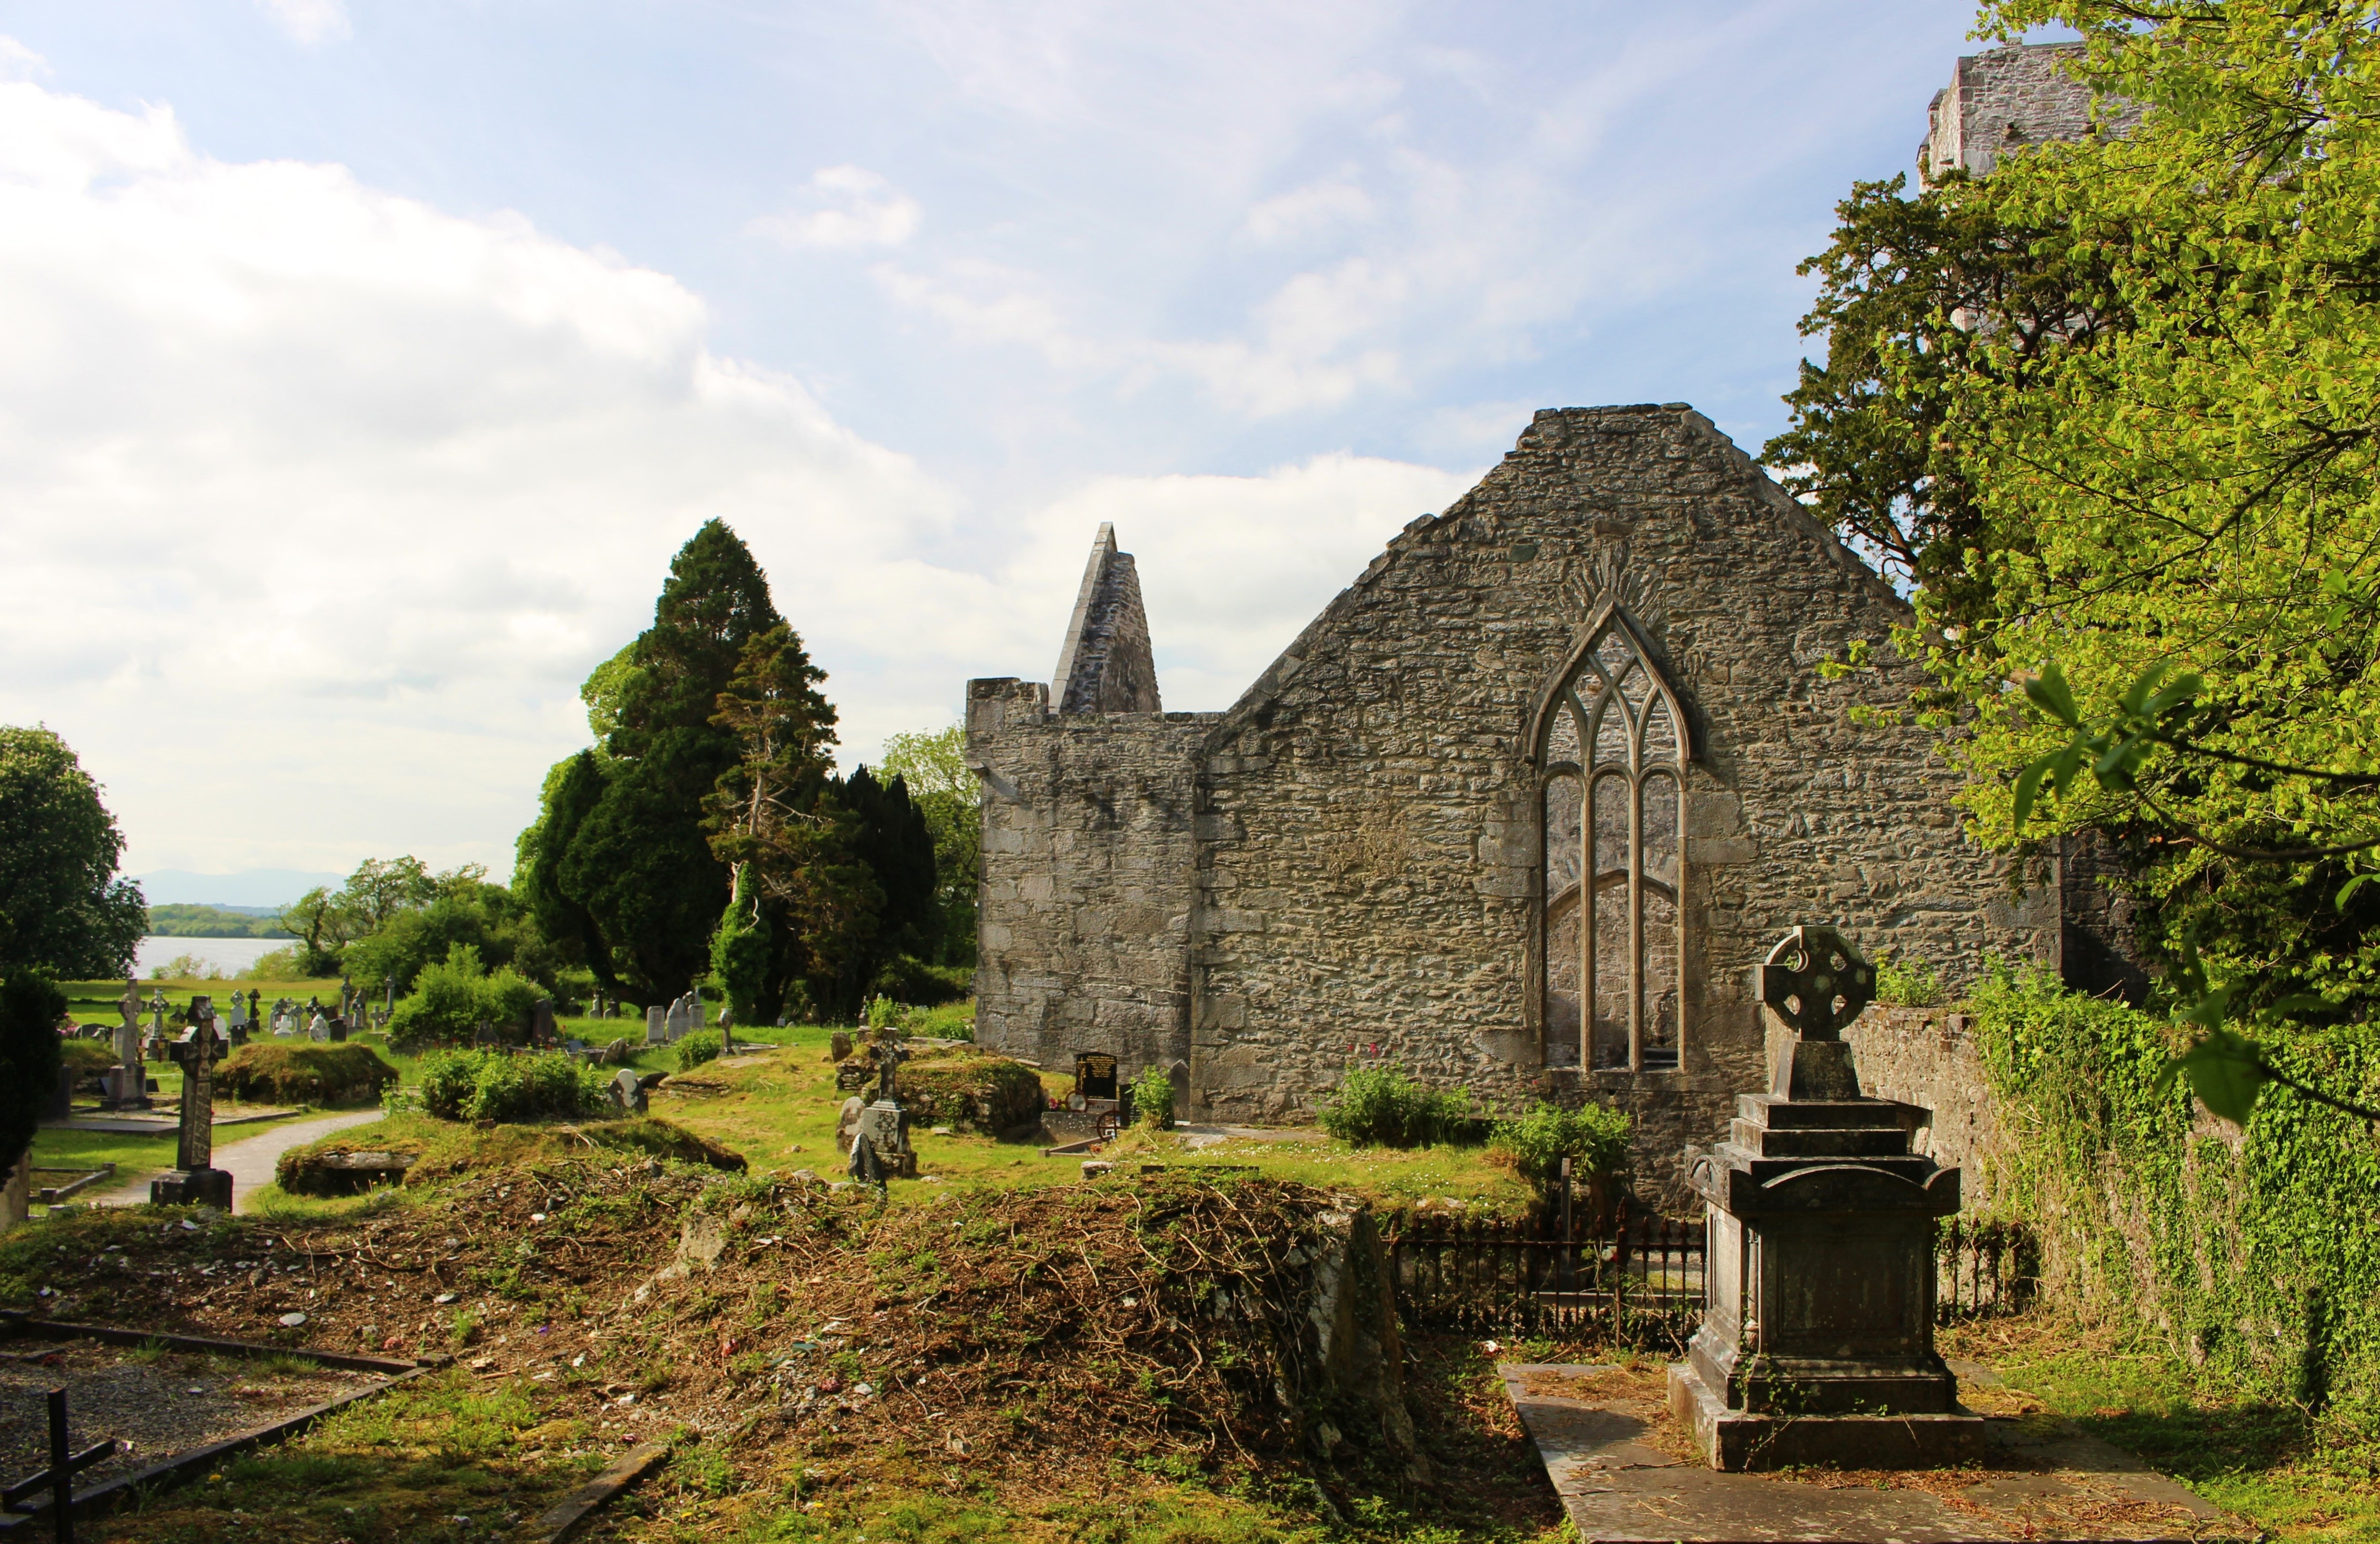
building, chateau, mystical, village, romantic, church, chapel, decay, cemetery, ruin, highland, gothic, place of worship, ruins, monastery, ireland, abbey, estate, graves, historically, columnar, monastery ruins, remains of a wall, rural area, historic site, ancient history